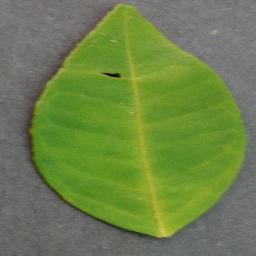
Label: Orange___Haunglongbing_(Citrus_greening)